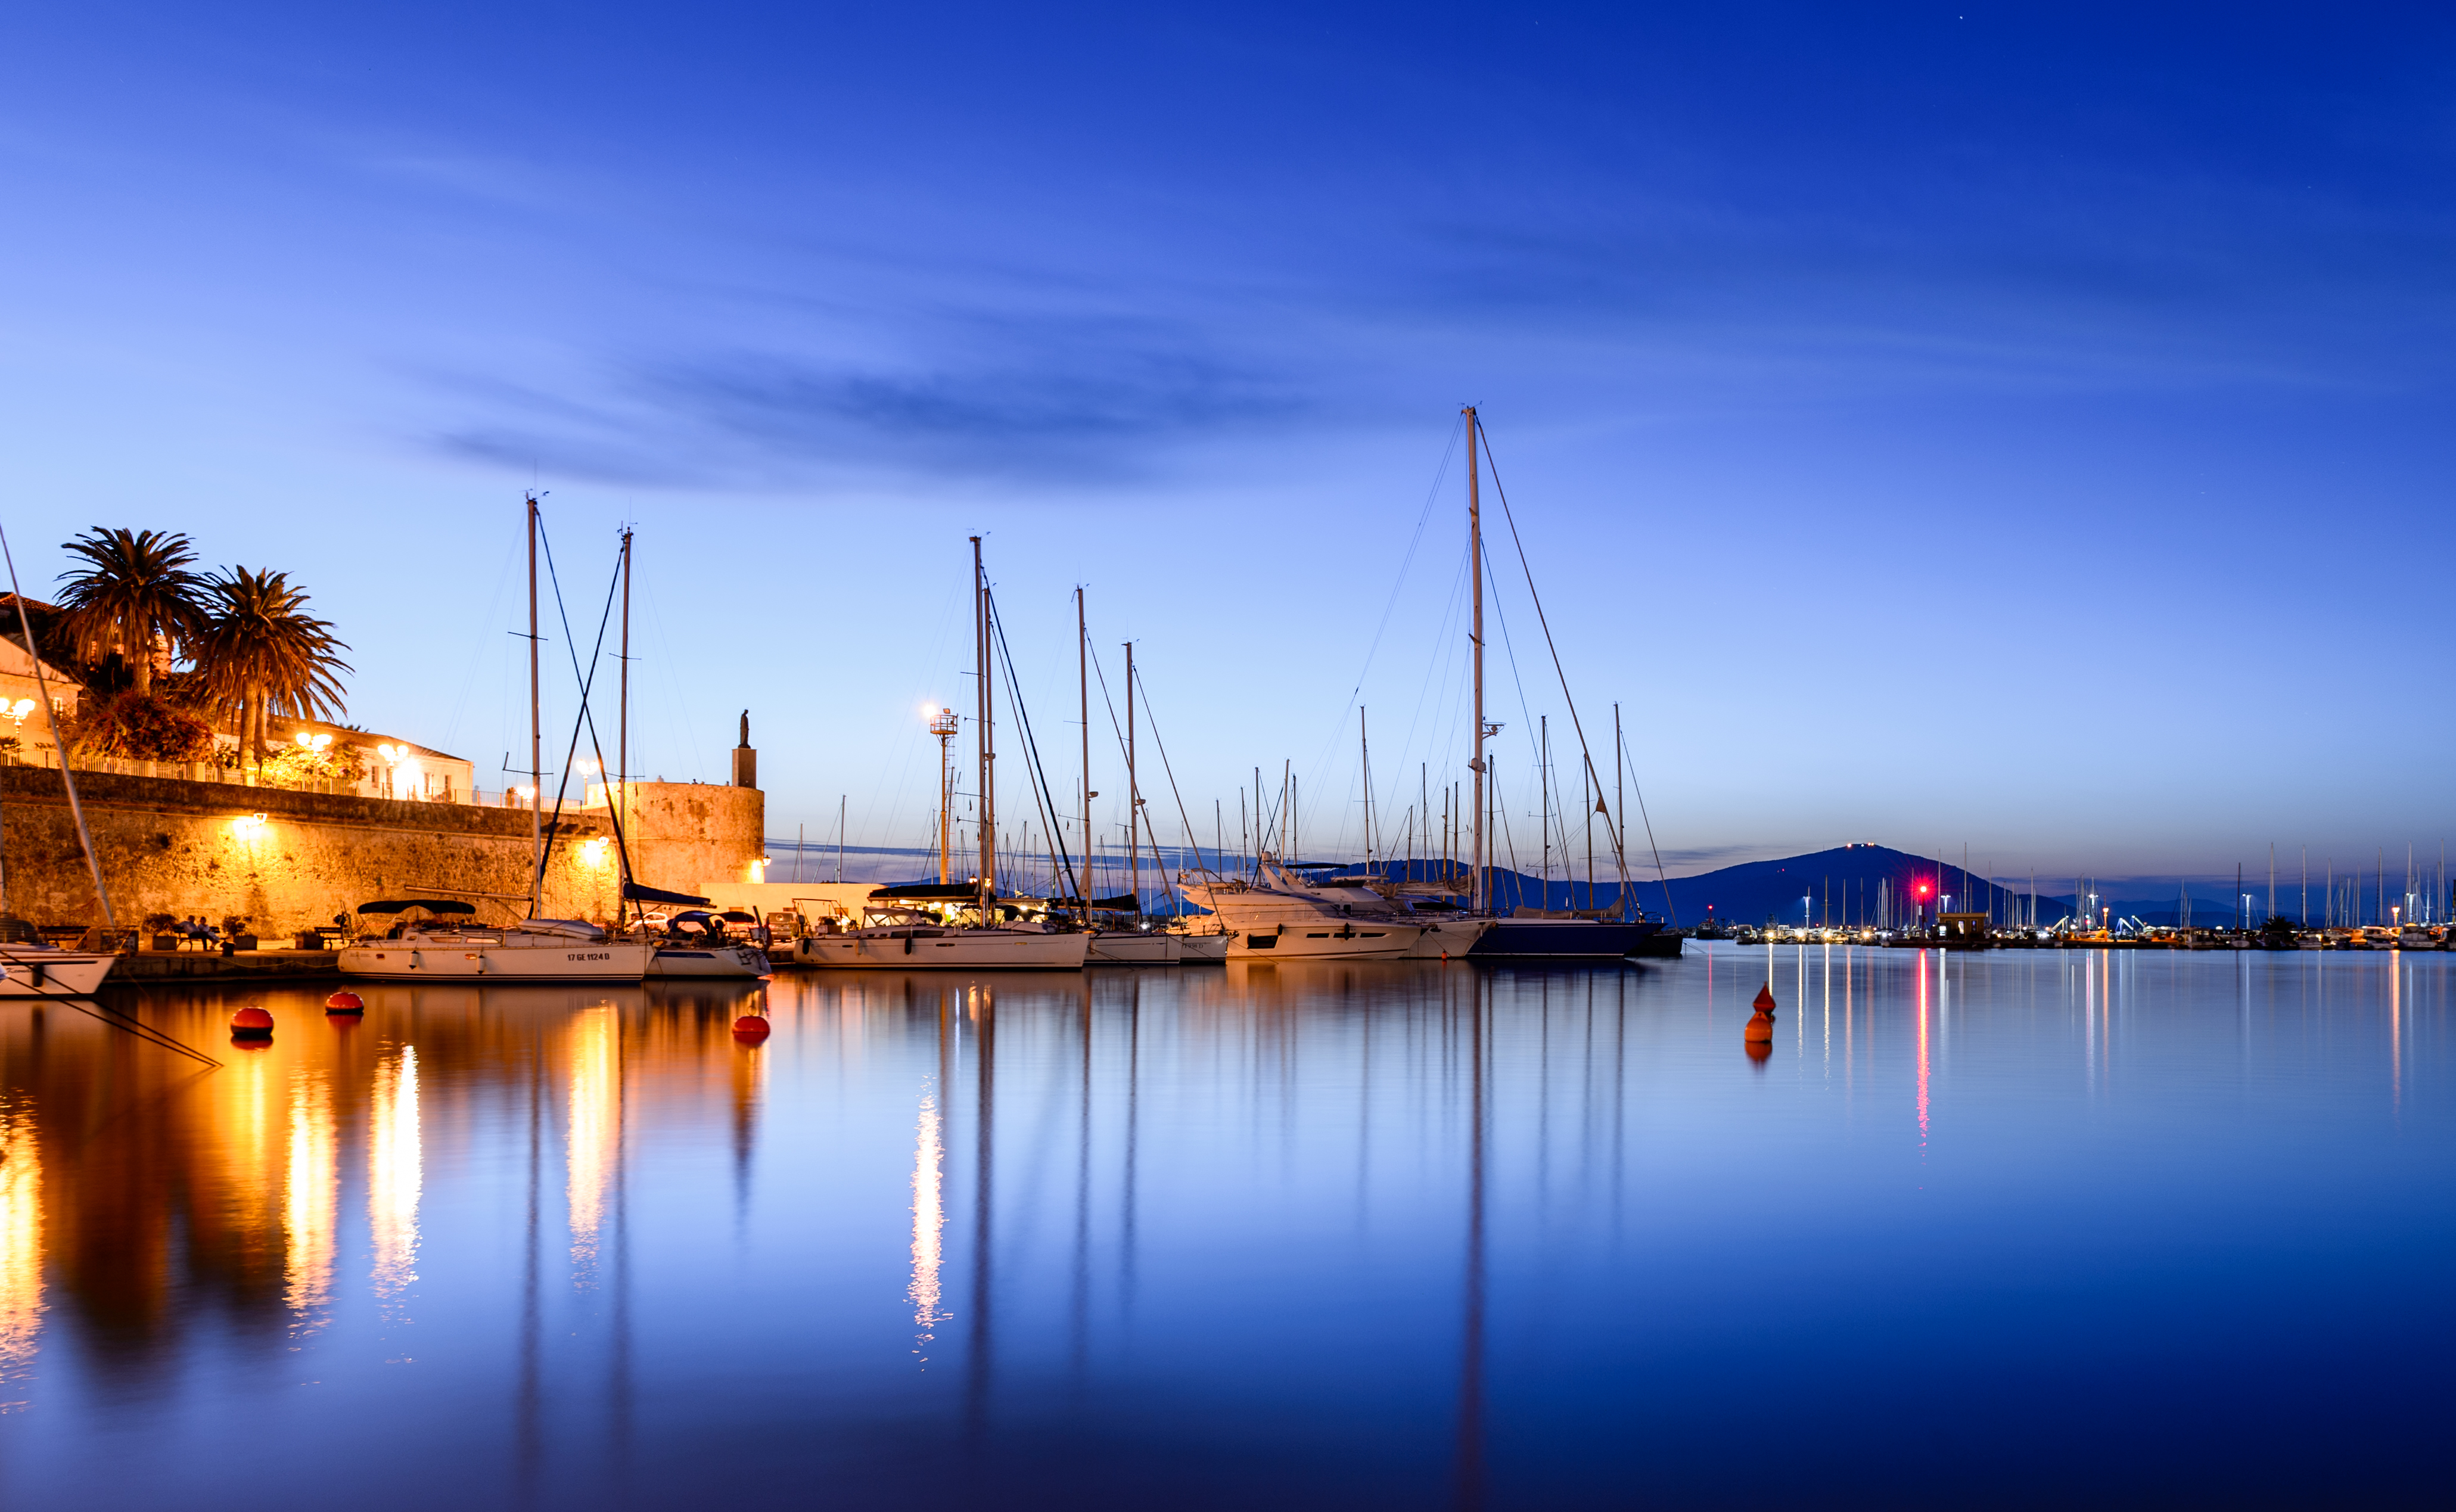
sea, water, horizon, dock, sky, sunrise, sunset, boat, bridge, night, morning, dawn, ship, cityscape, dusk, evening, reflection, vehicle, bay, harbor, harbour, marina, port, nikon, bluehour, longexposure, nikonflickraward, porto, nikond4, d4, alghero, sardinia, sailship, sardegna, artificiallight, vle